St. Stephen's School Rome

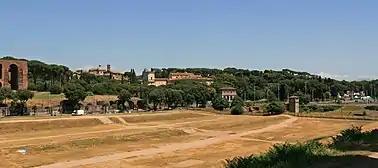
Aventine Hill, hill upon which the school is perched.

There are about 250 international day students who live with their families in Rome. Many of them have parents who work for the United Nations and other international organizations. The school is home to about 50 students, who board on campus for 8 months of the year. The boarding students come from around the world, and spend holidays and summers away from the school. A small number of boarders come from the United States to complete either a semester or year abroad.